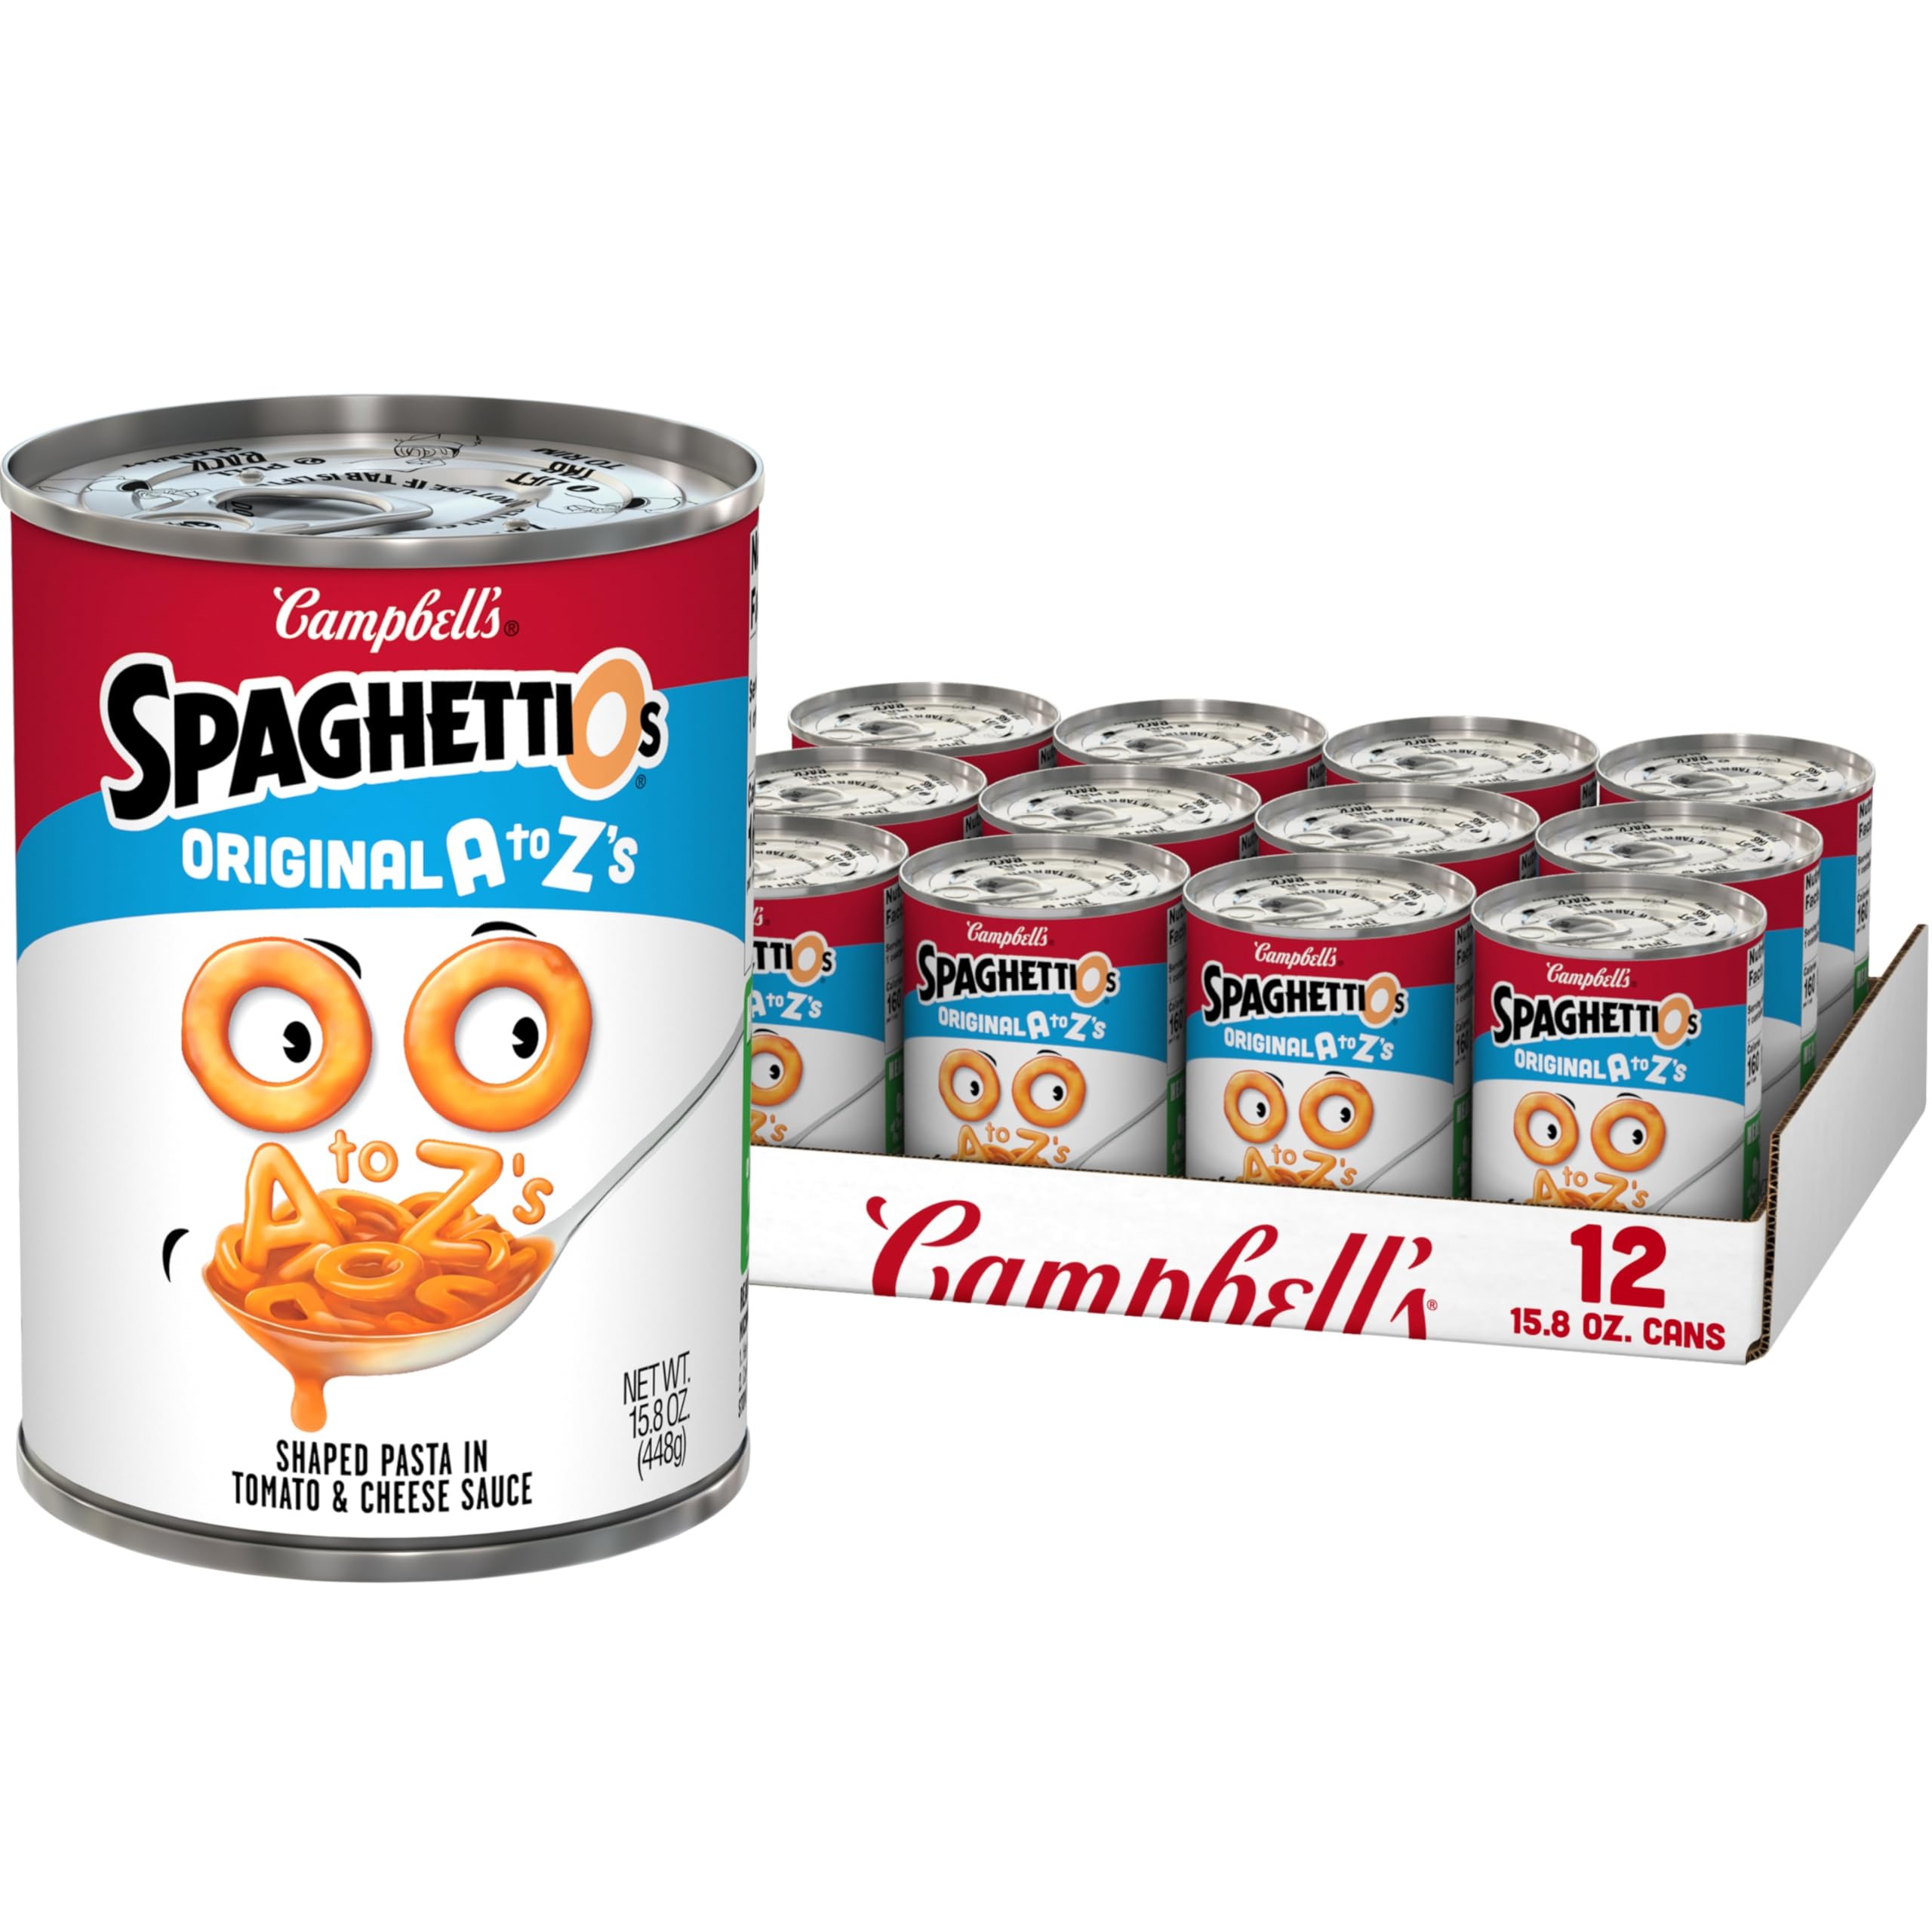
Item Name: SpaghettiOs Original A to Z's Canned Pasta, Healthy Snack for Kids and Adults, 15.8 OZ Can (Pack of 12)
Bullet Point 1: Twelve (12) 15.8 oz can of SpaghettiOs Original A to Z's Canned Pasta
Bullet Point 2: Neat alphabet pasta that adds character to every bite
Bullet Point 3: Canned SpaghettiOs feature a delicious tomato and cheese sauce the whole family will love
Bullet Point 4: Pasta and tomato sauce features 1/2 cup of vegetables per 1 cup serving and 4 essential nutrients
Bullet Point 5: Serve 1 cup of SpaghettiOs as a healthy snack for kids and adults, pack some as a kids lunch or enjoy this easy to microwave food as a nostalgic entree
Value: 189.6
Unit: Ounce

Price: 1.69